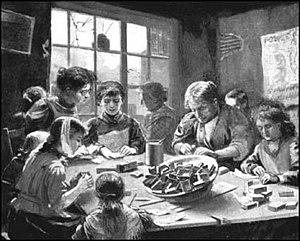
En Europe, l'histoire de l'enfance voit le jour dans le domaine de l'histoire sociale avec les travaux de l'historien français Philippe Ariès en 1960. Étudiant les écrits, peintures, gravures du passé, il brosse un portrait des représentations de l'enfant par les adultes, les traces directes des sentiments et pensées des enfants étant quasi inexistantes avant le XVIIᵉ siècle. Ses travaux mettent en évidence que les idées et croyances sur l'enfance, ainsi que les manières de traiter les enfants et de les élever, ne sont pas constantes. Au contraire, elles ont fortement varié selon les époques. Certaines de ses thèses seront invalidées, mais d'autres historiens poursuivent ses travaux et mettent en évidence que les représentations de l'enfance et la place de l'enfant dans la famille et dans la société sont en effet influencées par de nombreux facteurs, dont les religions, les coutumes, les croyances, les positions idéologiques, les connaissances scientifiques sur les enfants, les progrès médicaux et technologiques, les modèles économiques et la place des enfants dans l'économie et le monde du travail, ou encore des événements historiques de grande ampleur comme les guerres.